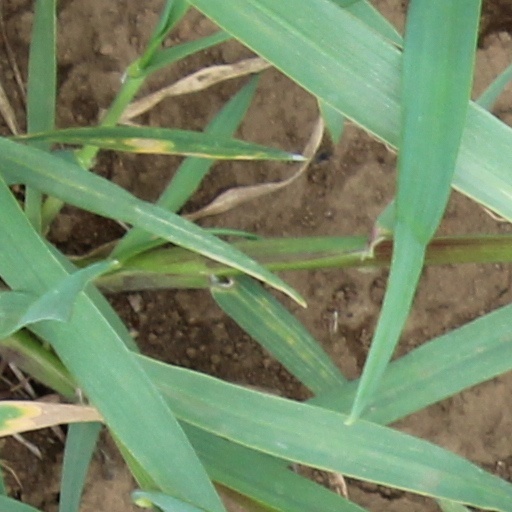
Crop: wheat